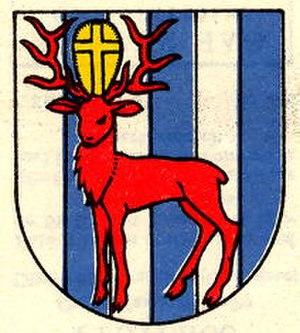
Provence est une commune suisse du canton de Vaud, située dans le district du Jura-Nord vaudois.